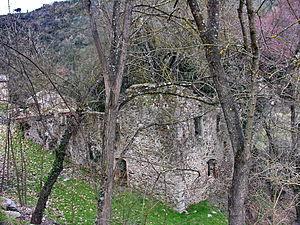
Tanneron (Var) Anciens moulins de Saint-Cassien sur la Siagne
Siagne est un fleuve côtier français arrosant les départements des Alpes-Maritimes et du Var, en région Provence-Alpes-Côte d'Azur, et qui matérialise partiellement la limite entre ces deux départements.